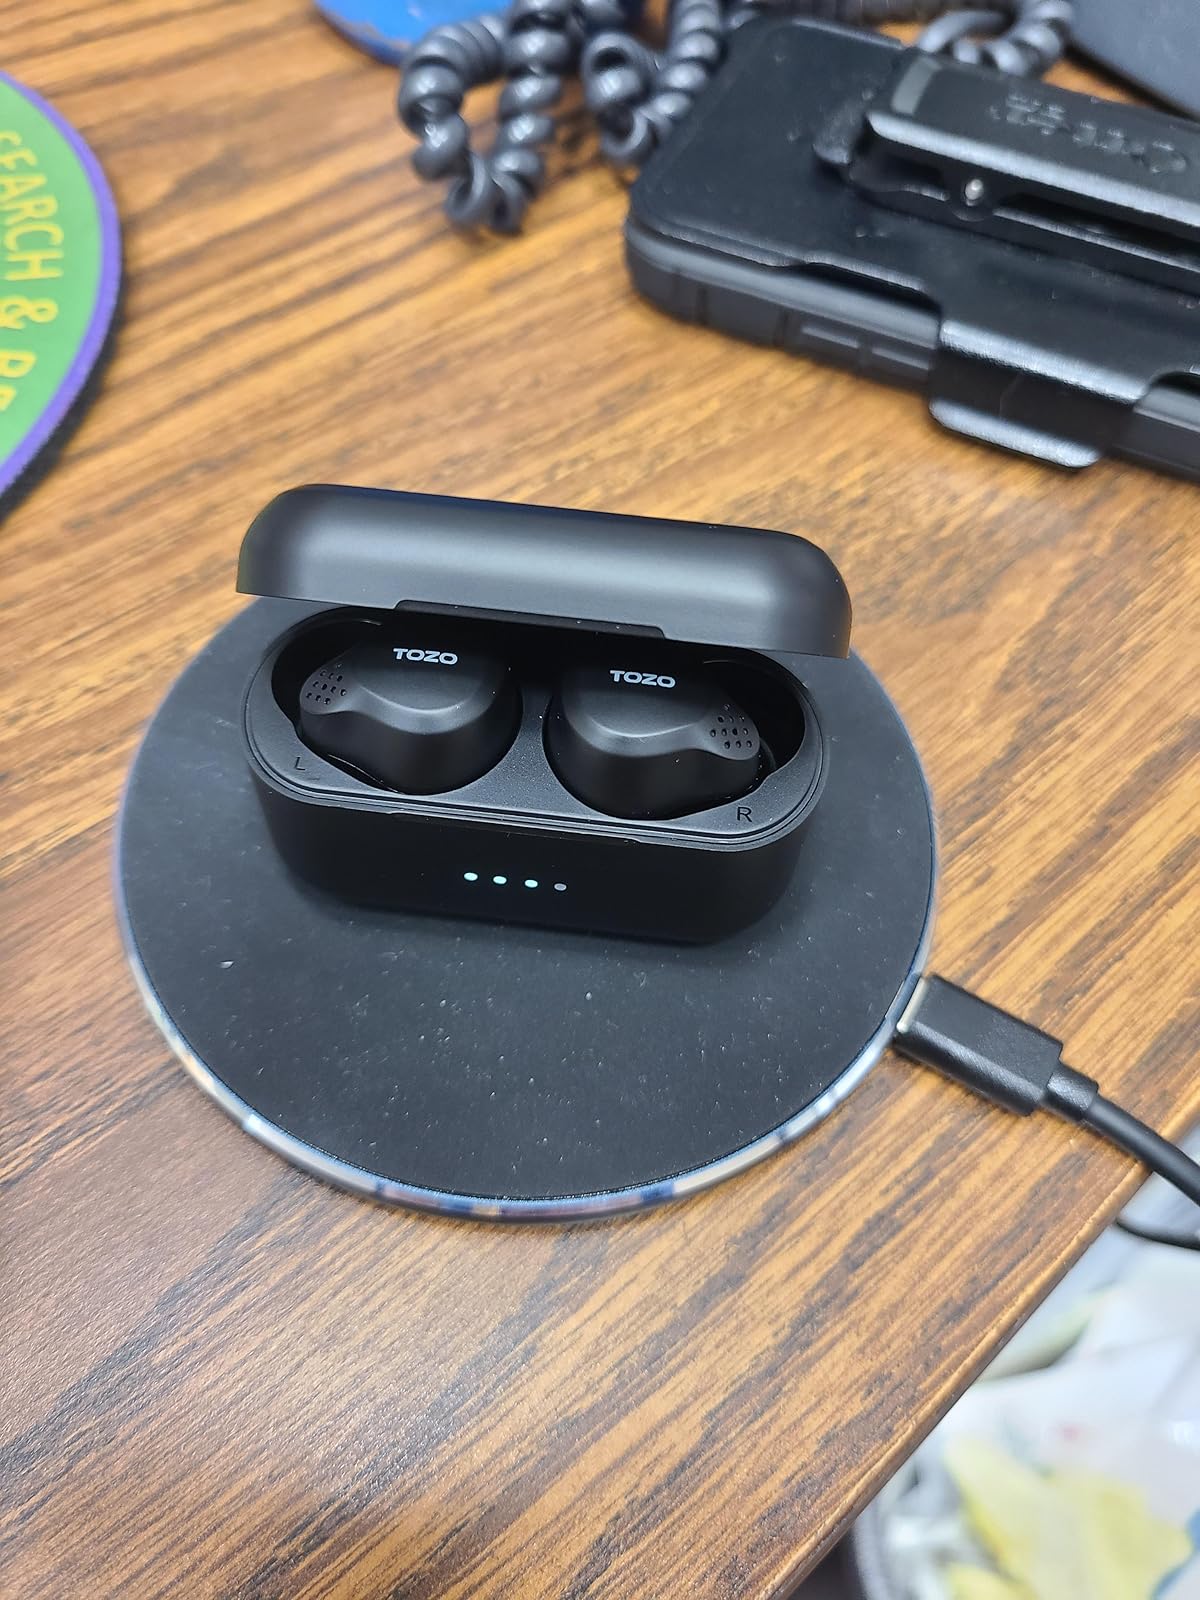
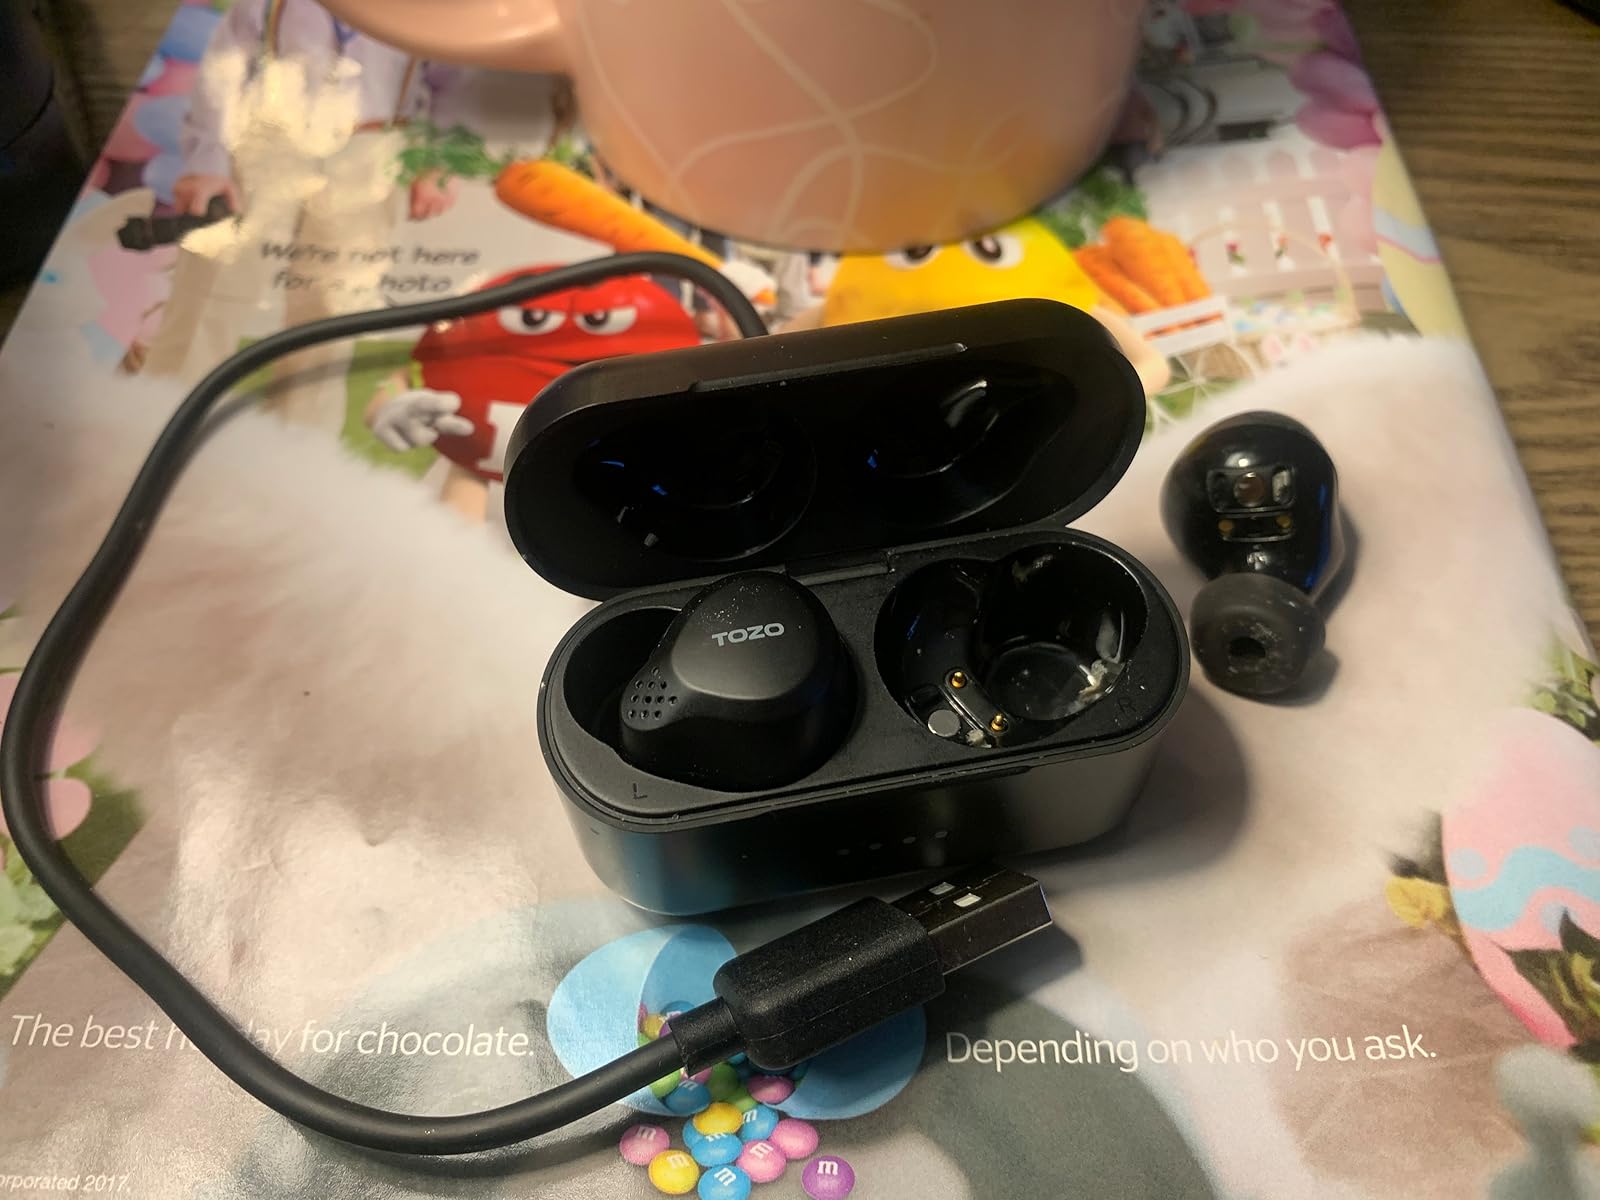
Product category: earbuds
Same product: yes